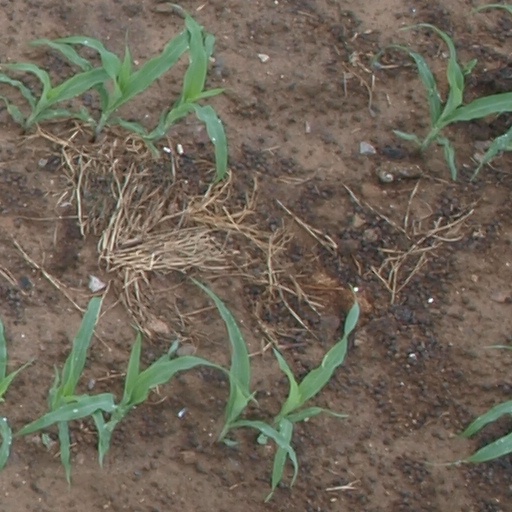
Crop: maize; corn